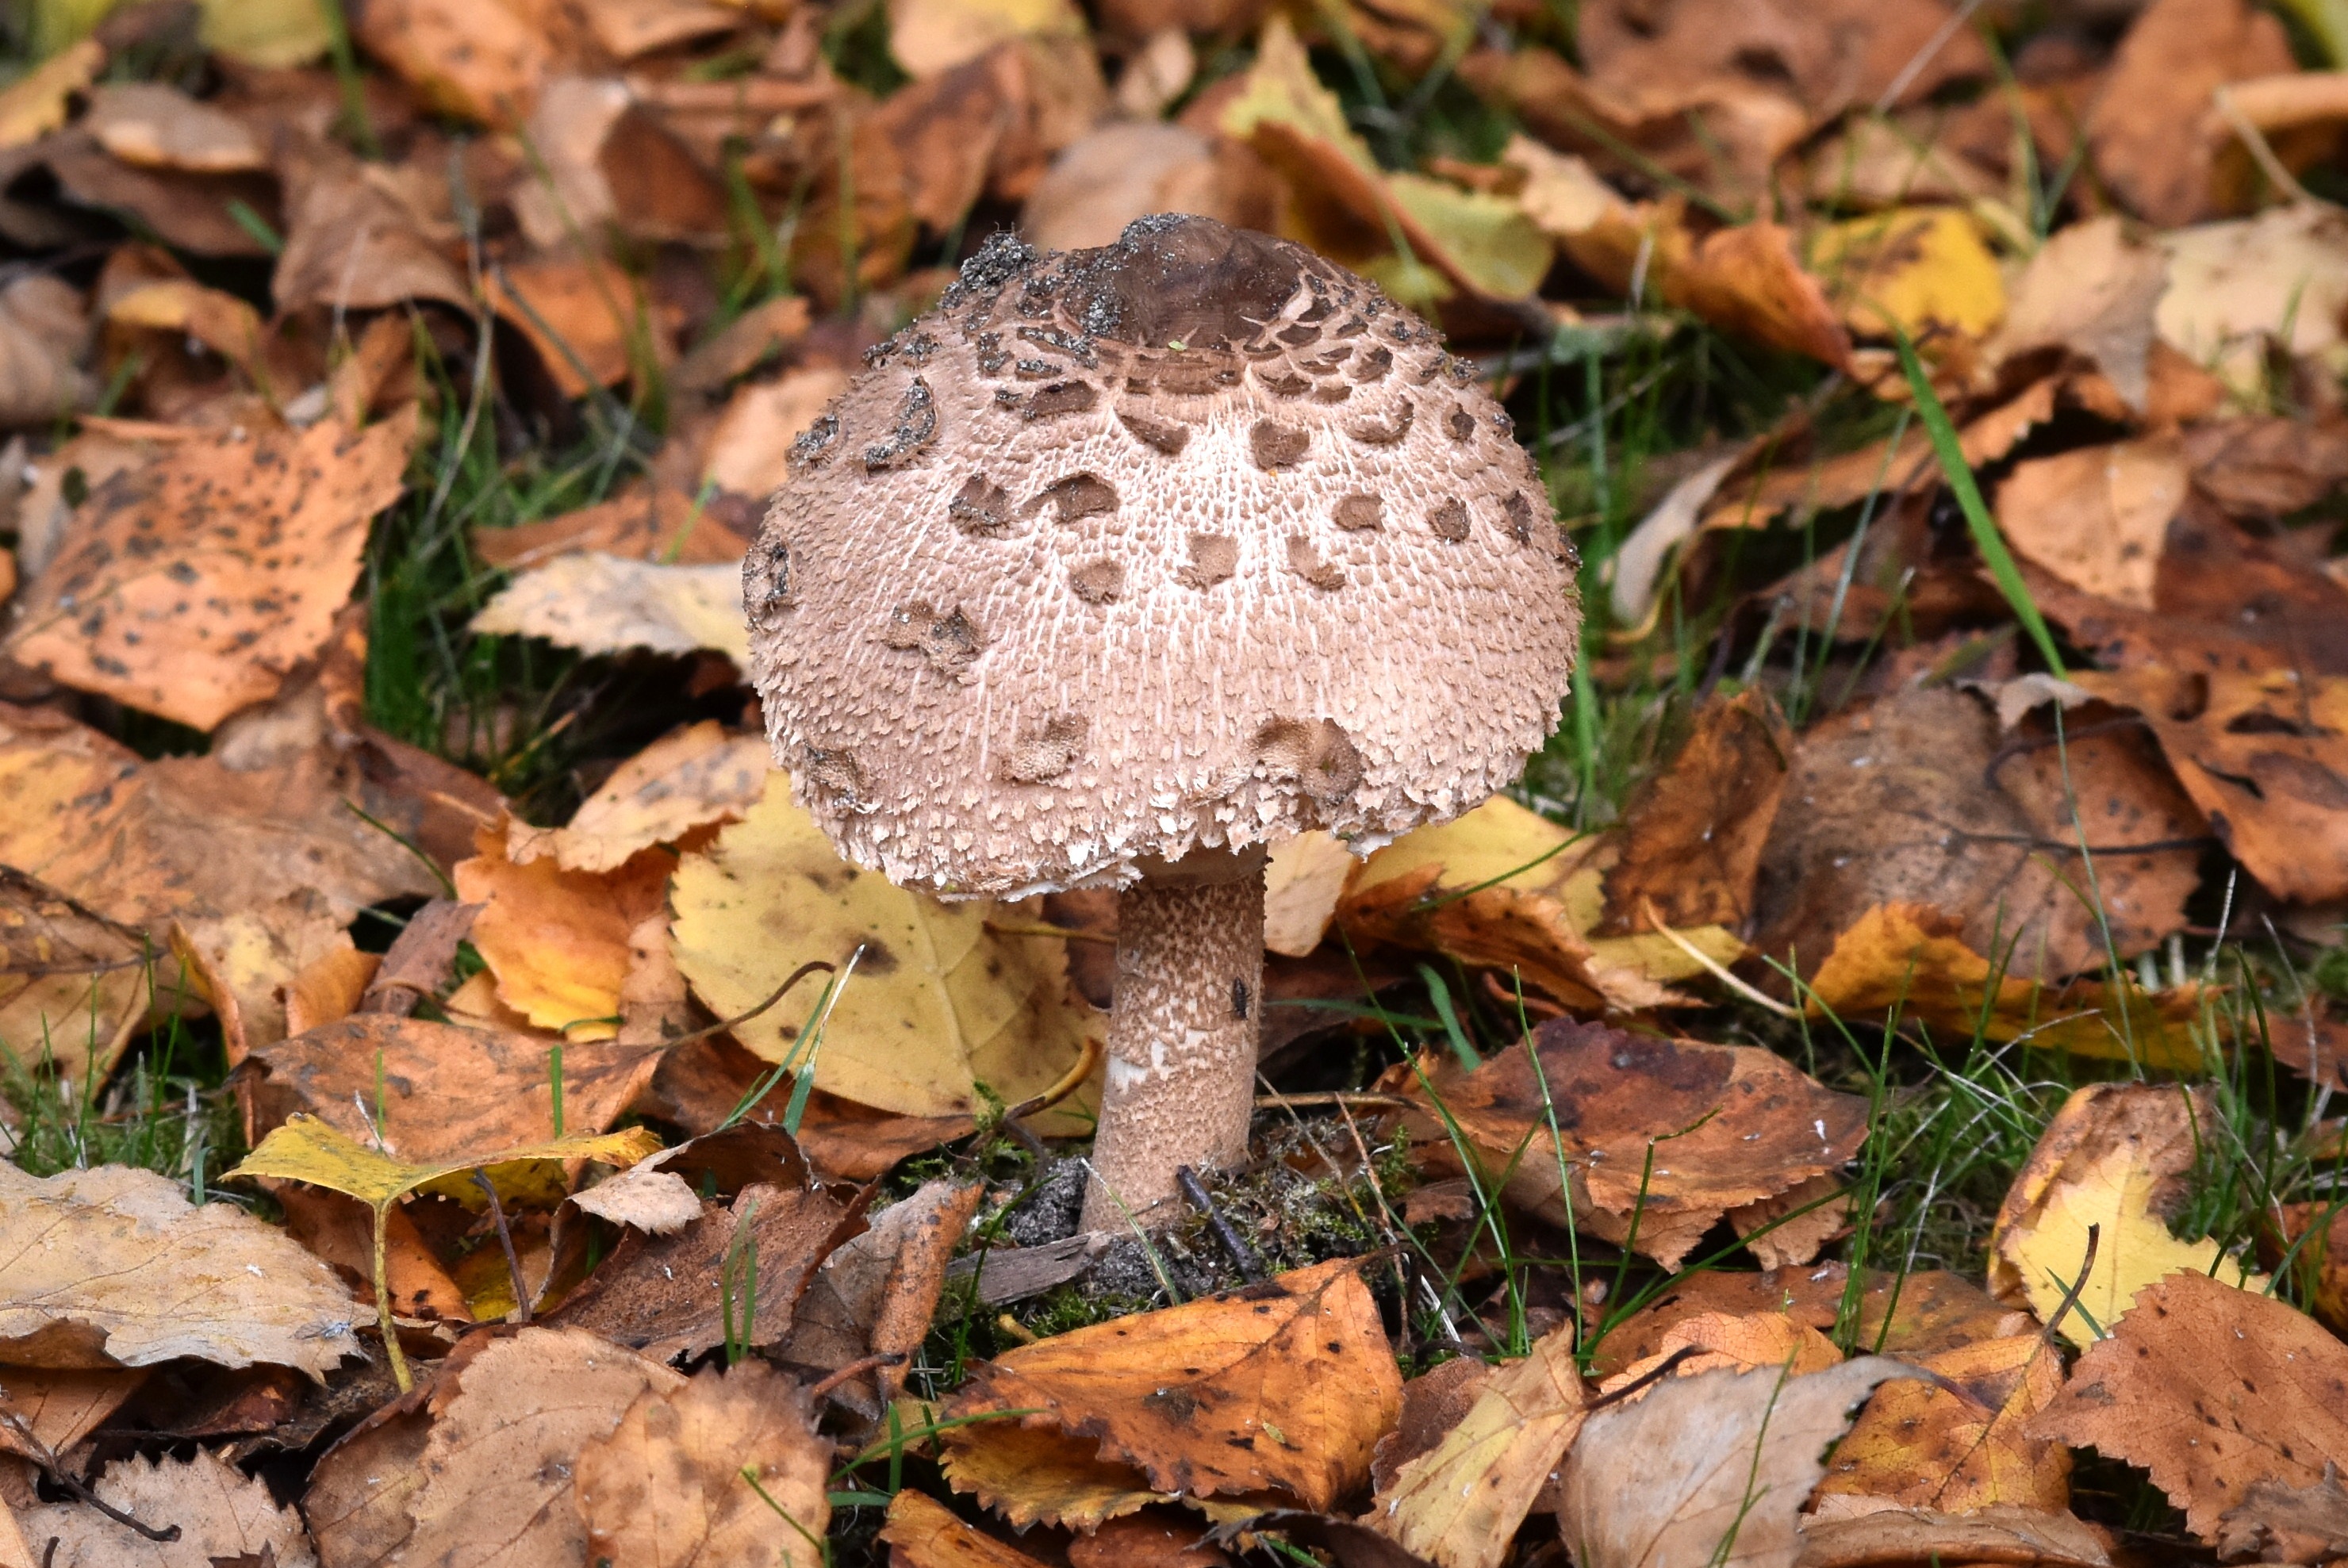
tree, nature, forest, leaf, autumn, soil, mushroom, flora, season, fauna, fungus, mushrooms, woodland, agaric, bolete, edible mushroom, medicinal mushroom, agaricomycetes, penny bun